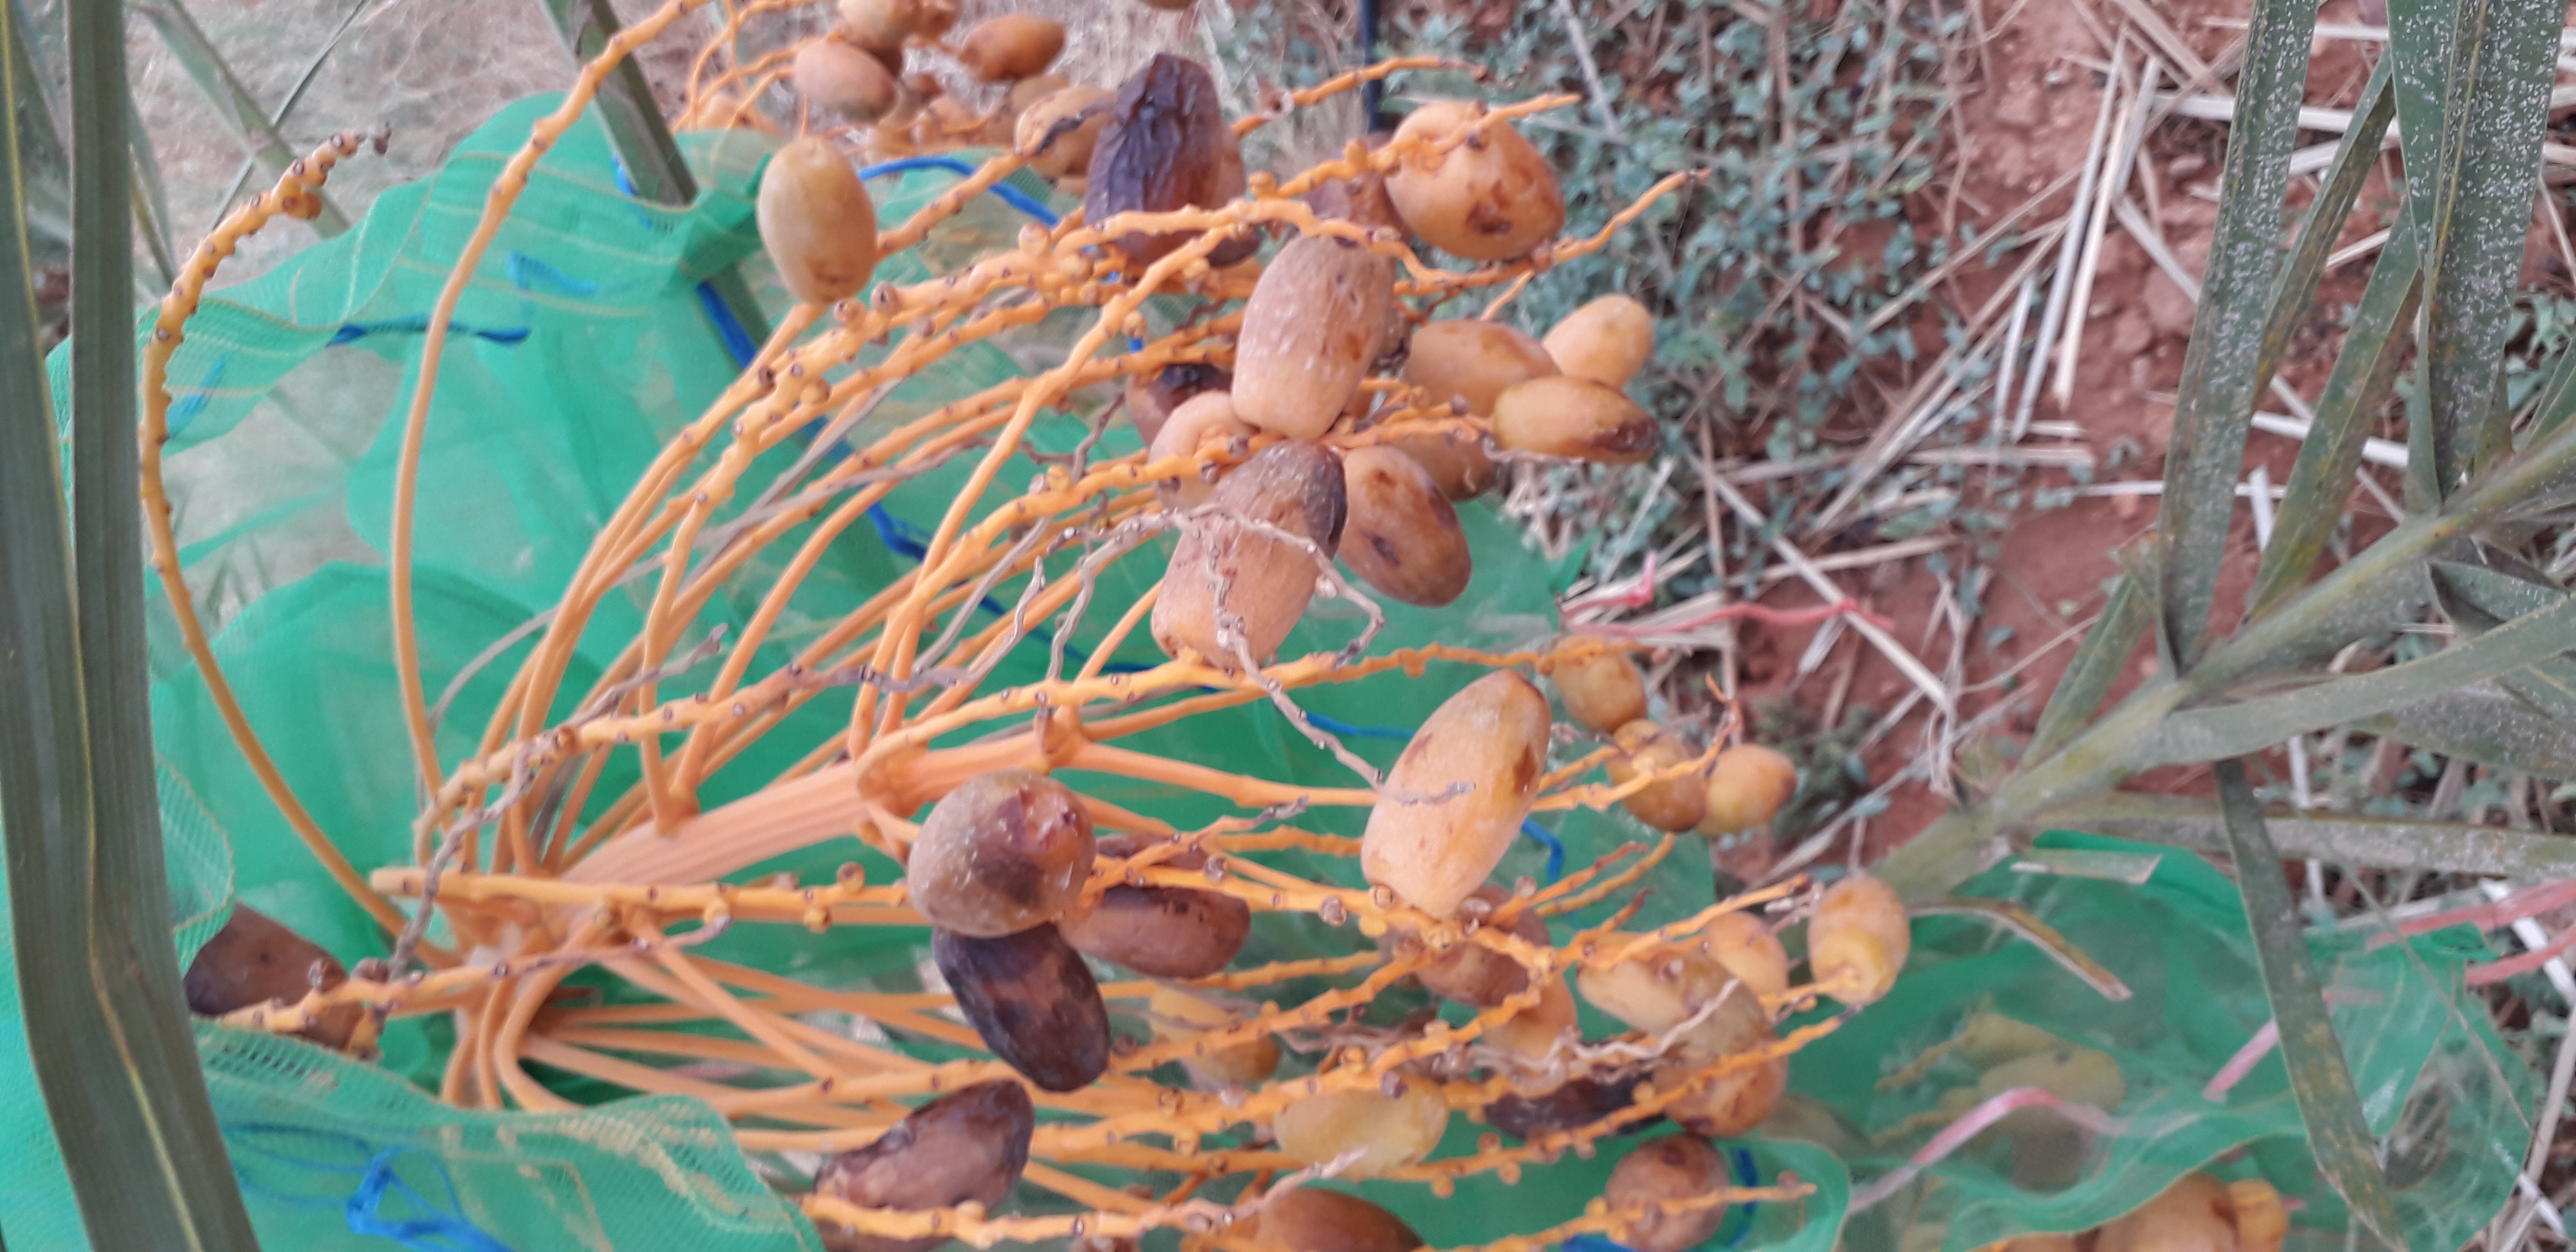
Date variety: Boumajhoul